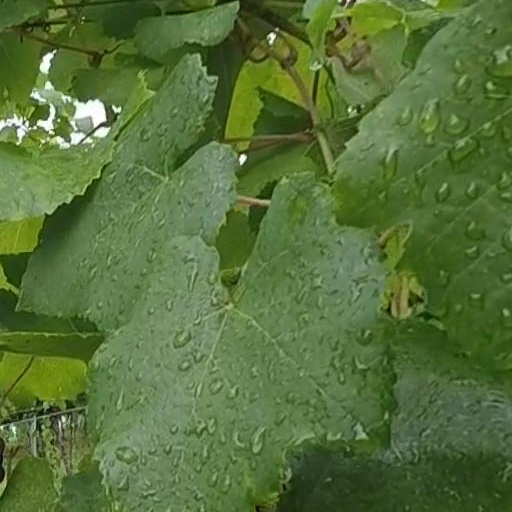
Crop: grape